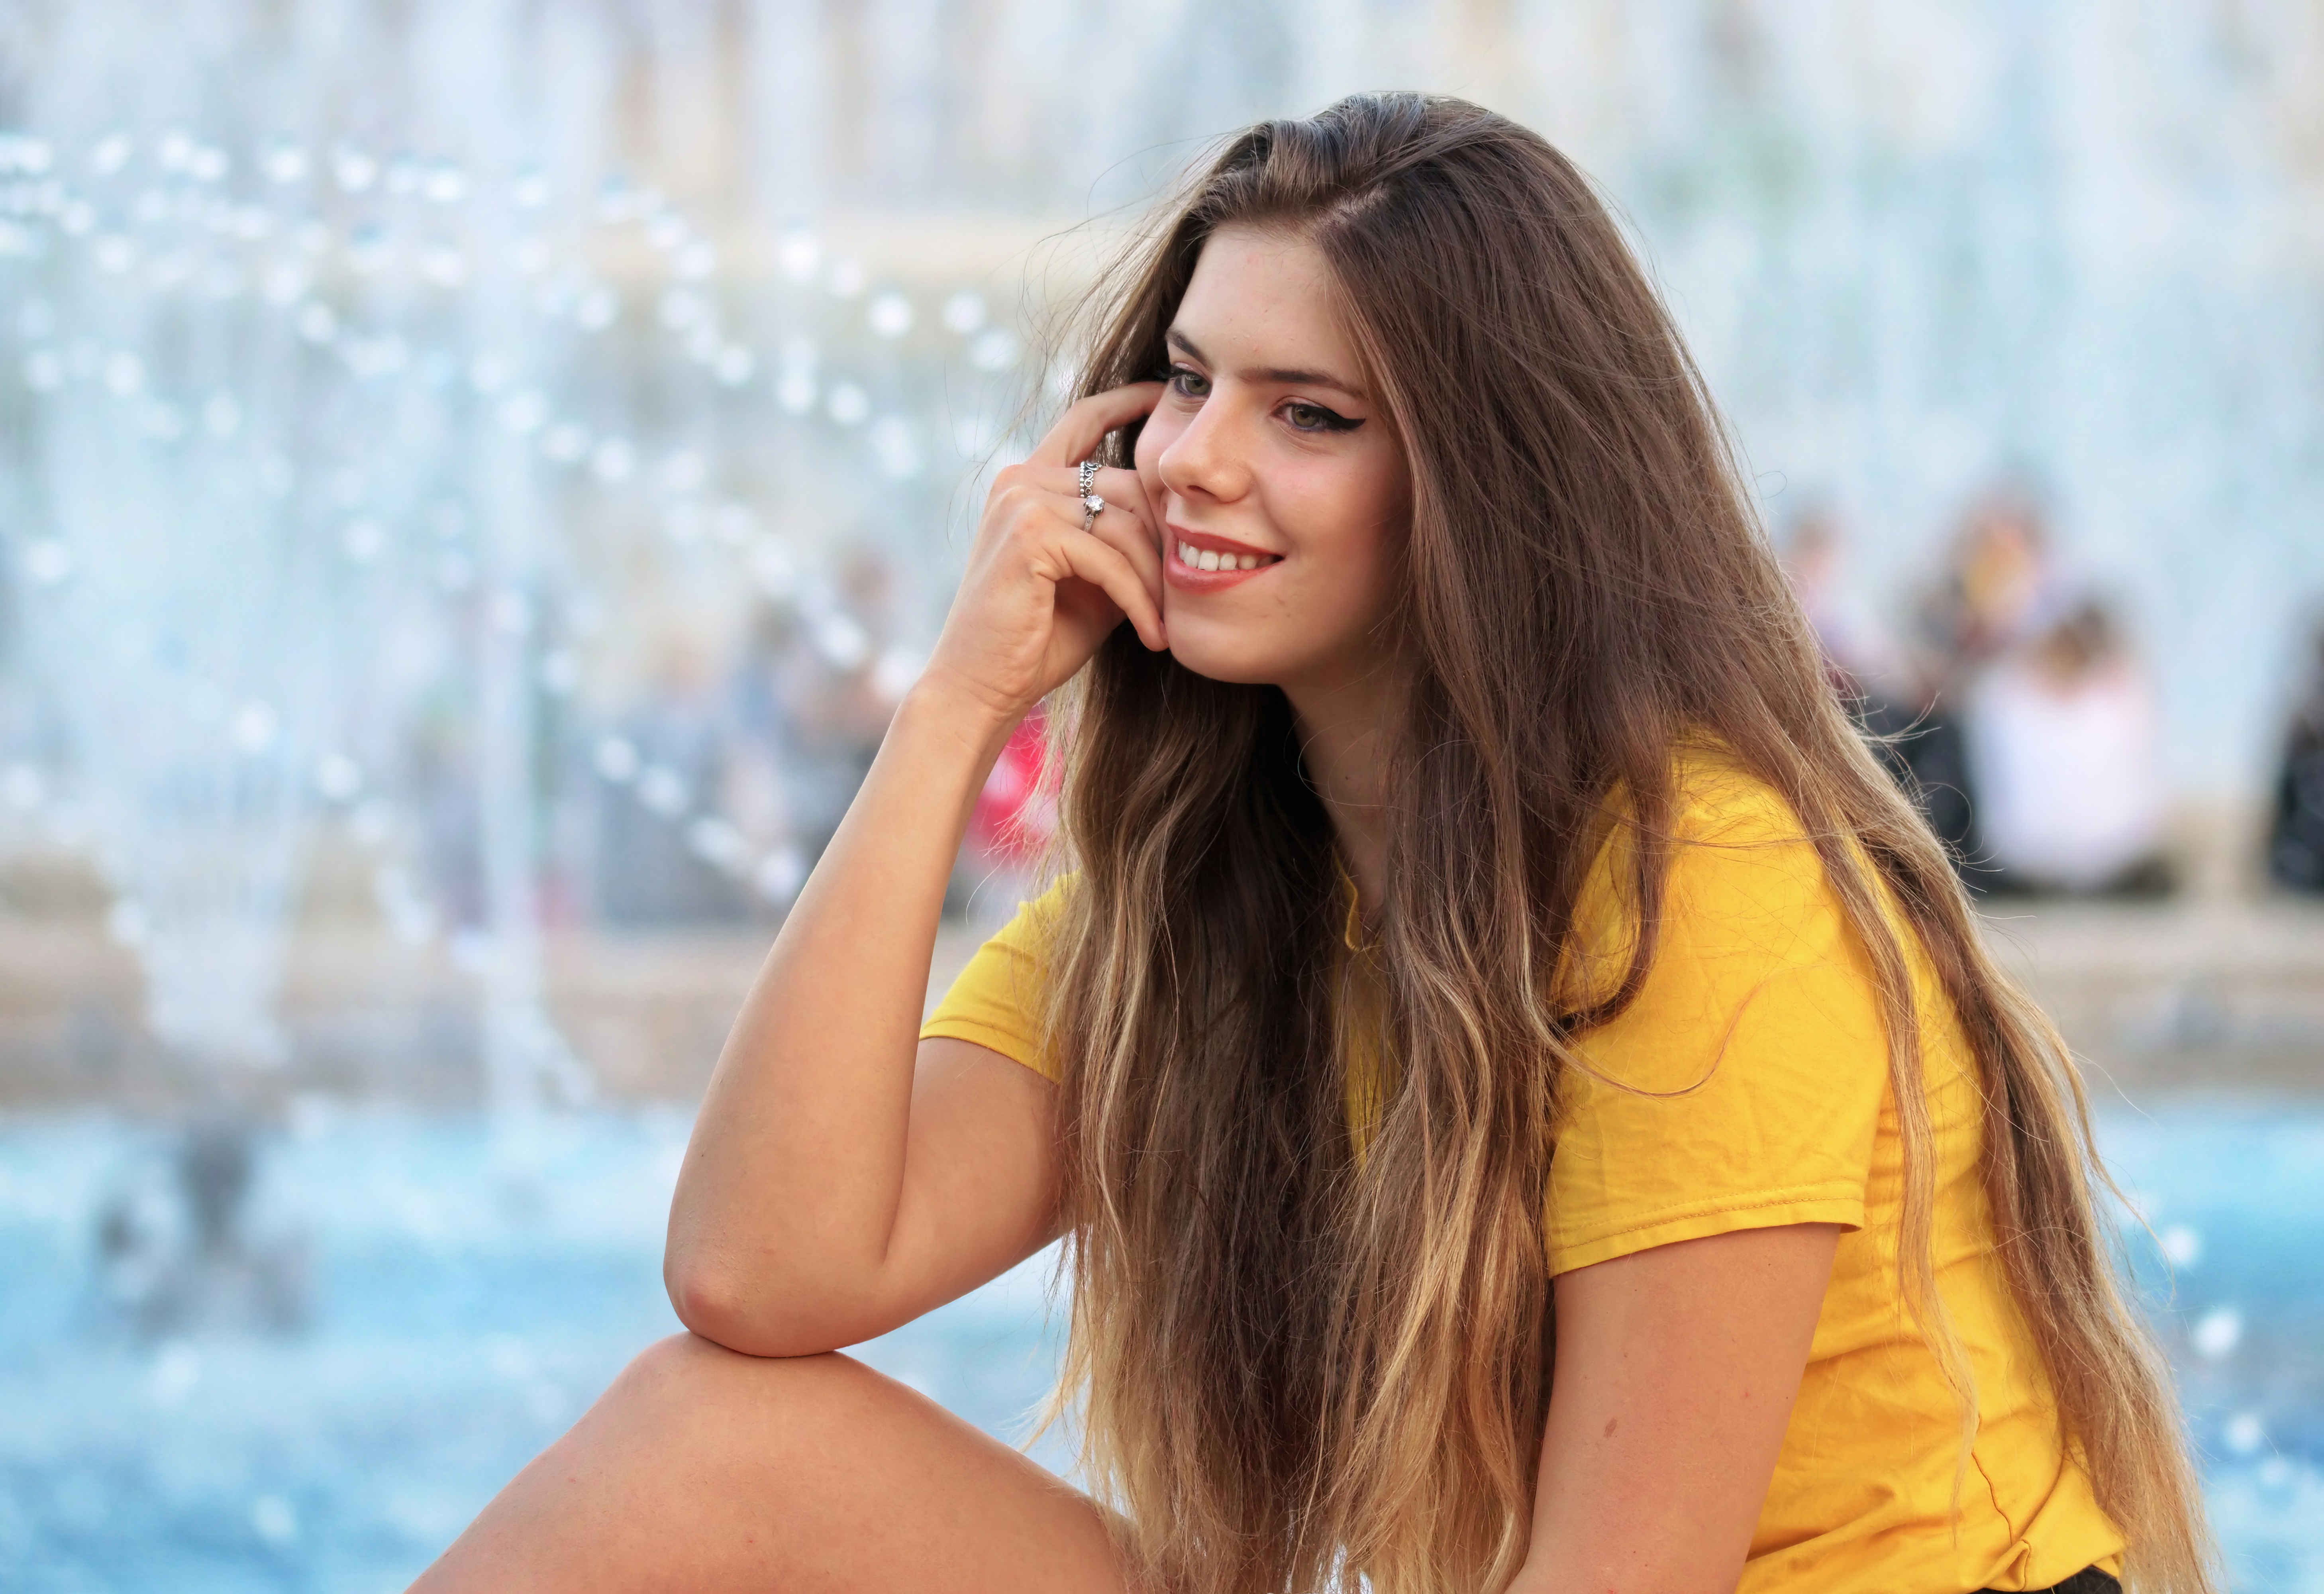
woman, smile, flash photography, happy, water, People in nature, thigh, leisure, black hair, layered hair, fun, beauty, long hair, human leg, grass, brown hair, waist, sitting, recreation, portrait photography, abdomen, laugh, jewellery, photo shoot, vacation, t shirt